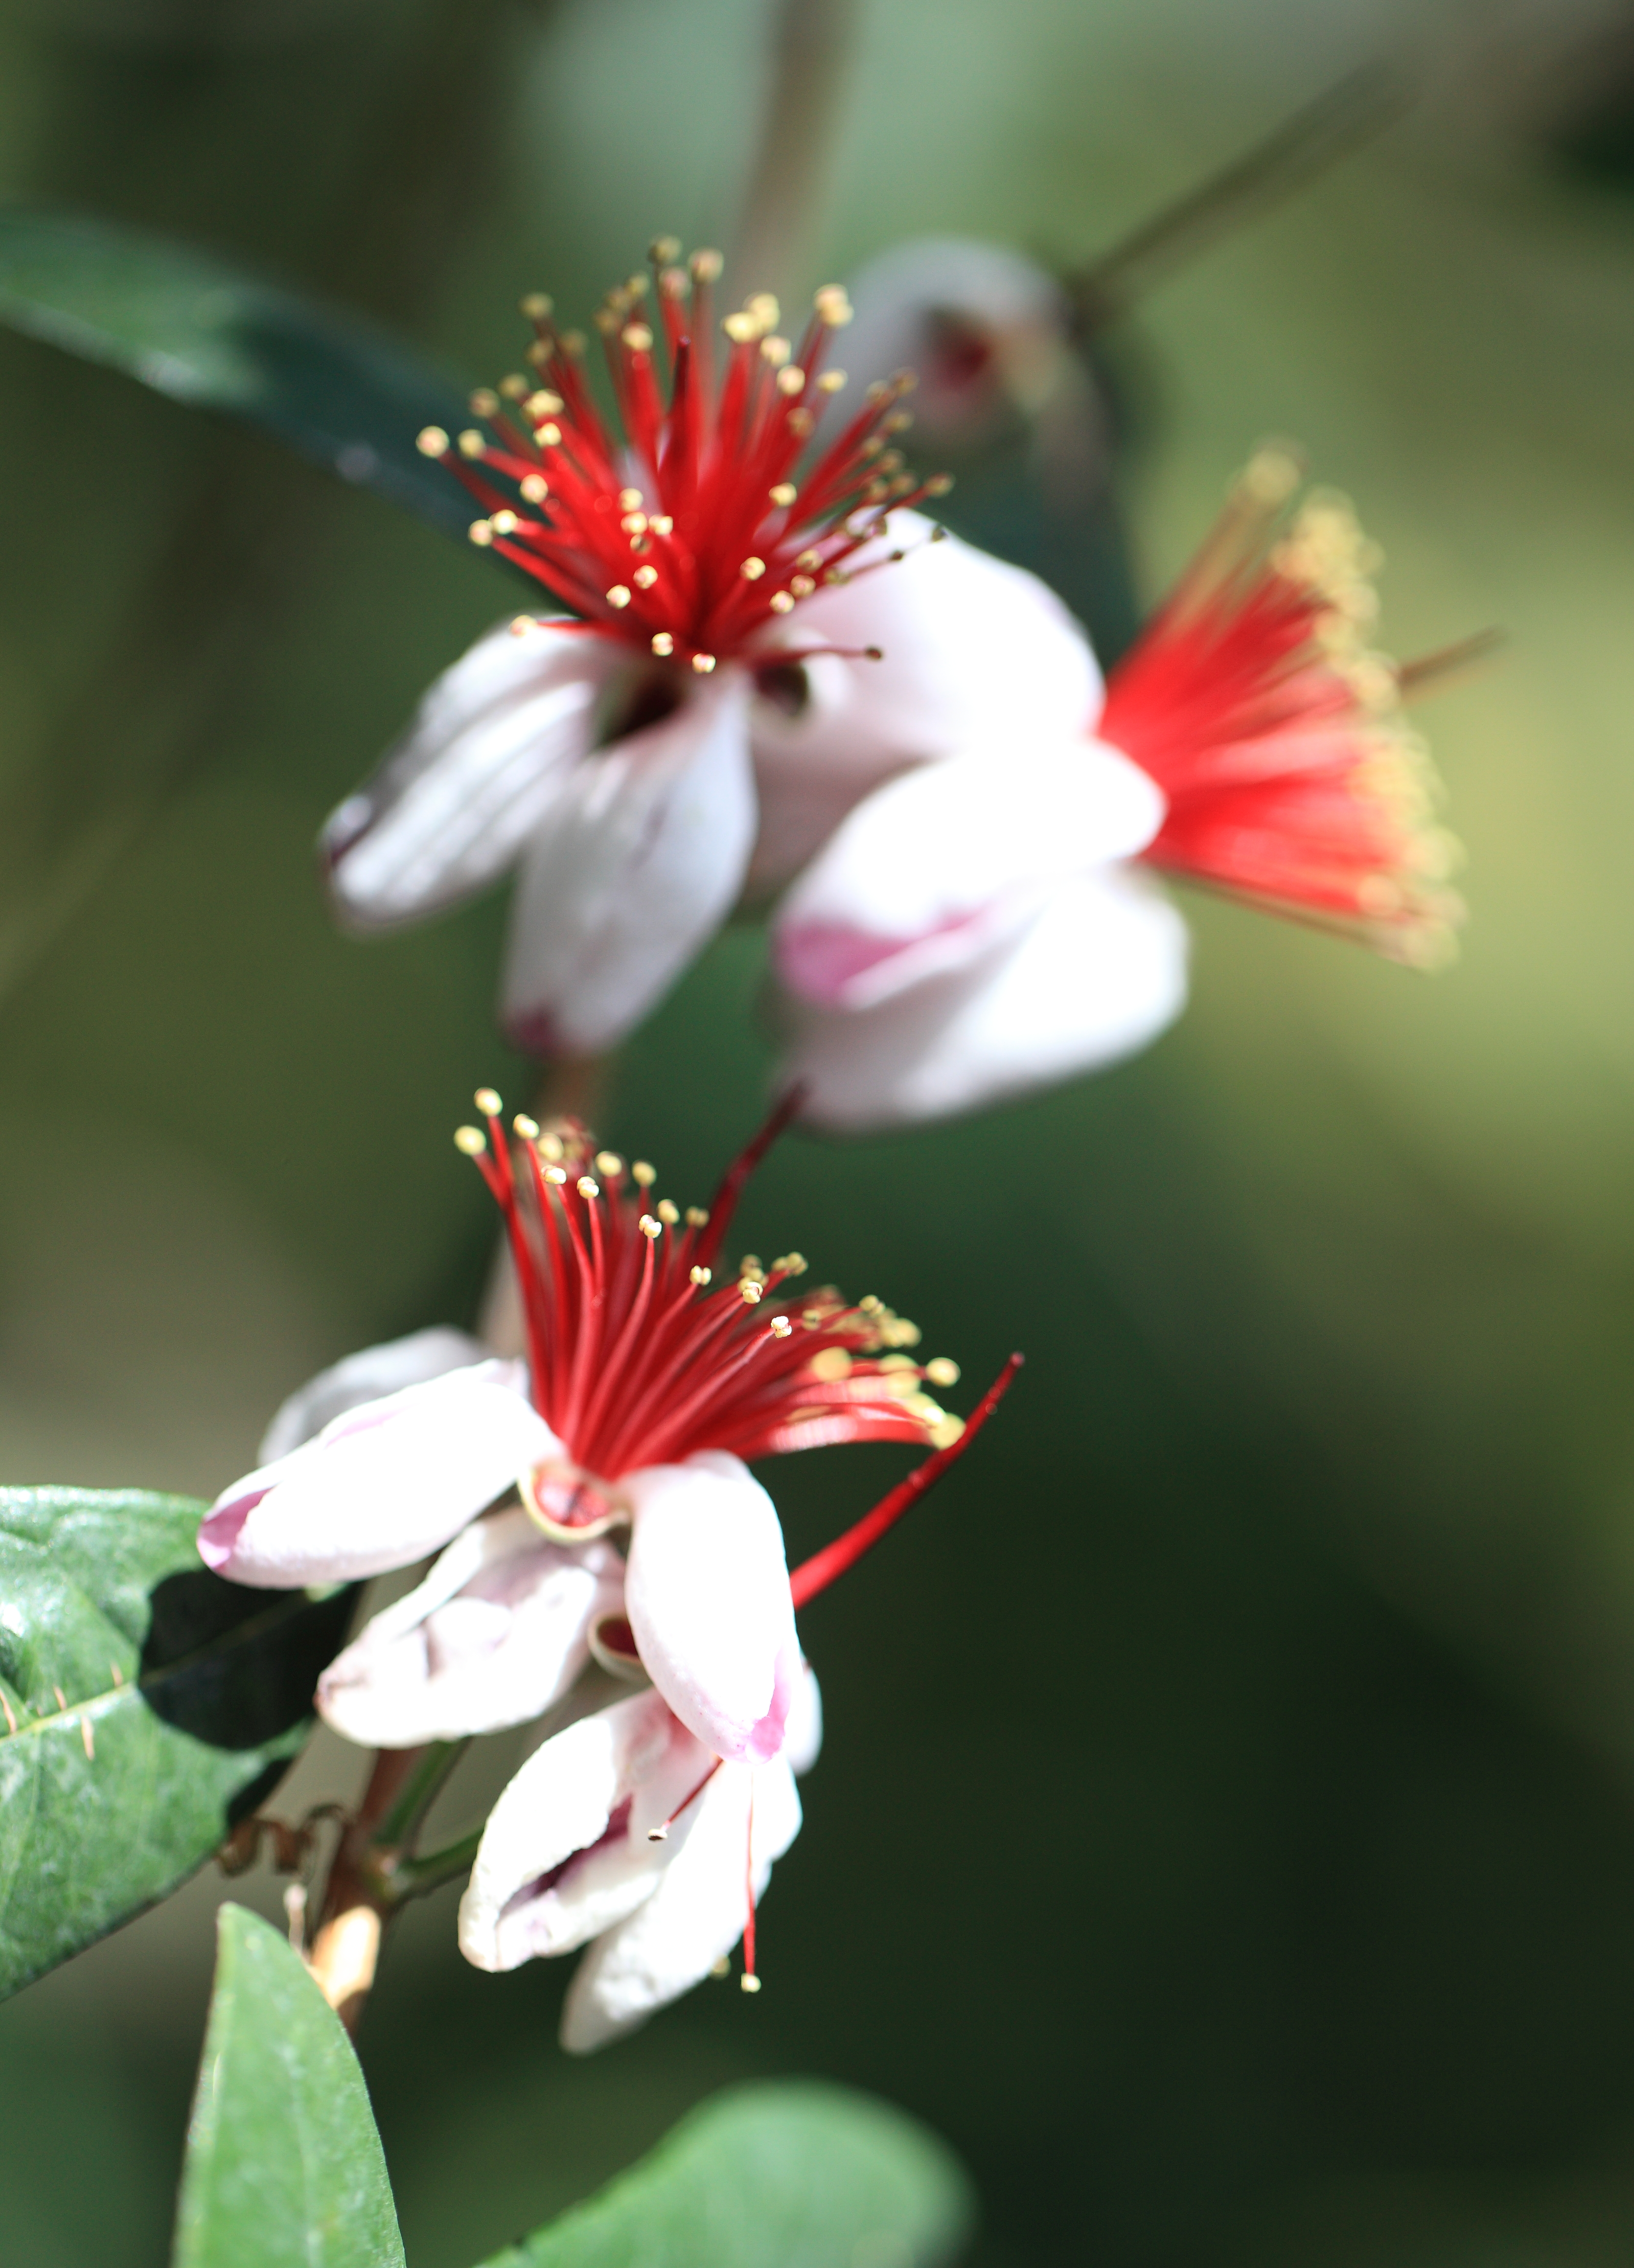
nature, branch, blossom, plant, photography, leaf, flower, petal, green, high, red, produce, botany, garden, flora, botanical, pineapple, wildflower, close up, shrub, 5d, hires, markii, nectar, hi, res, resolution, ibaraki, naka, guava, feijoa, acca, sellowiana, guavasteen, macro photography, taxonomy binomial feijoasellowiana, taxonomy binomial accasellowiana, flowering plant, land plant